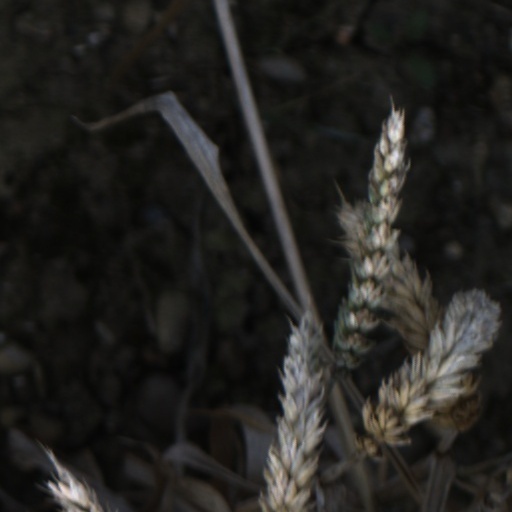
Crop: wheat